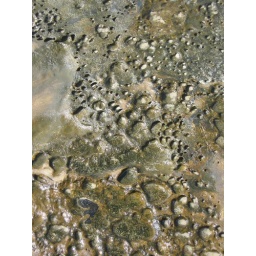
The ground at the beach in La Jolla, California was made up of this cool looking rock.